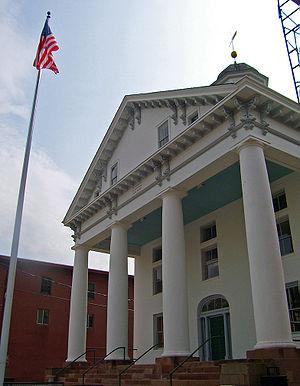
La ville de Flemington est le siège du comté de Hunterdon, situé dans l'ouest de l'État du New Jersey aux États-Unis. En 2010 sa population était de 4 581 habitants.